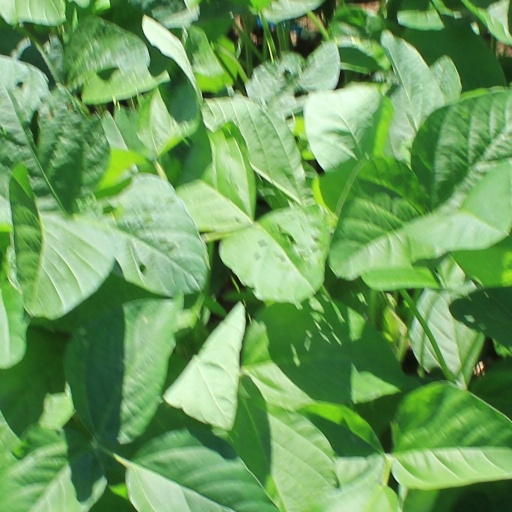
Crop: soybean